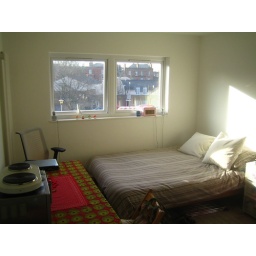
We're living in the bedroom while the rest of the house is being worked on